Loki season 1

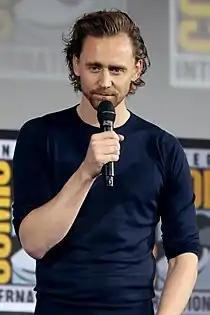
Hiddleston promoting the series at the 2019 San Diego Comic-Con

In November 2018, Disney CEO Bob Iger confirmed that a series centered on Loki was in development for Disney+ from Marvel Studios and that Tom Hiddleston was expected to reprise his role from the Marvel Cinematic Universe (MCU) films. Michael Waldron was hired as head writer and executive producer of the series in February 2019, and was also set to write the first episode. Waldron felt the series was an opportunity for "chaos and fun", such as connecting Loki to the story of D. B. Cooper, and his pitch to Marvel was to create a "big, crazy, fun time adventure" that would explore a new corner of the MCU and do something unexpected in each episode that would "blow up" the audience's ideas of what the series is.Waldron had assumed the audience was expecting the show to be similar to "Quantum Leap", with Loki influencing historical events. Kate Herron, a fan of Loki, prepared a 60-page document for her pitch to be the series' director, feeling that a display of passion for the character would differentiate her from more experienced directors that were being considered. After developing her pitch during several interviews over Zoom with Marvel Studios executives Kevin R. Wright and Stephen Broussard, the London-based Herron was flown to Burbank for a meeting with top executives including Feige, Victoria Alonso, and Louis D'Esposito. Wright believed Herron's pitch had a "complete vision" of how to take the ideas for the series and turn them into something "wholly unique" to the MCU. In August 2019, Feige met with Herron in London to offer her the job as director for the series. Within 48 hours, she flew to New York to meet Hiddleston and discuss the character with him, and then went on to Disney's D23 Expo event where she was announced as director and executive producer. Part of Herron's agreement to join the series was ensuring there was gender parity amongst the crew, particularly with the department heads. Daniel Kwan and Daniel Scheinert had also been approached to direct the season, but opted to pursue their own film project, "Everything Everywhere All at Once" (2022), which also dealt with multiversal concepts.